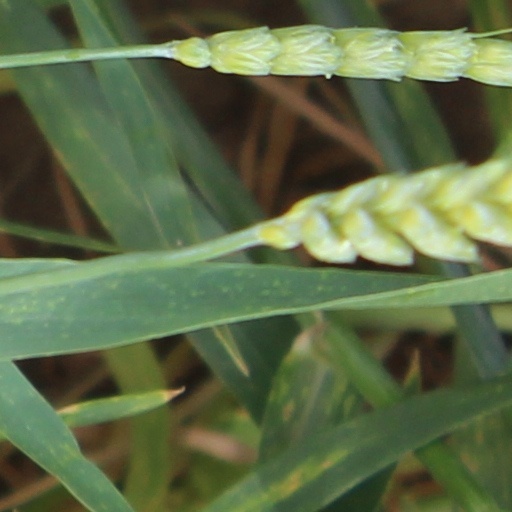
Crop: wheat